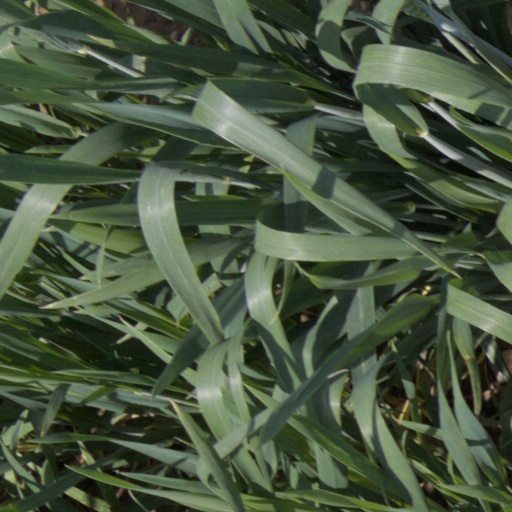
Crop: wheat